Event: Ecuador Earthquake
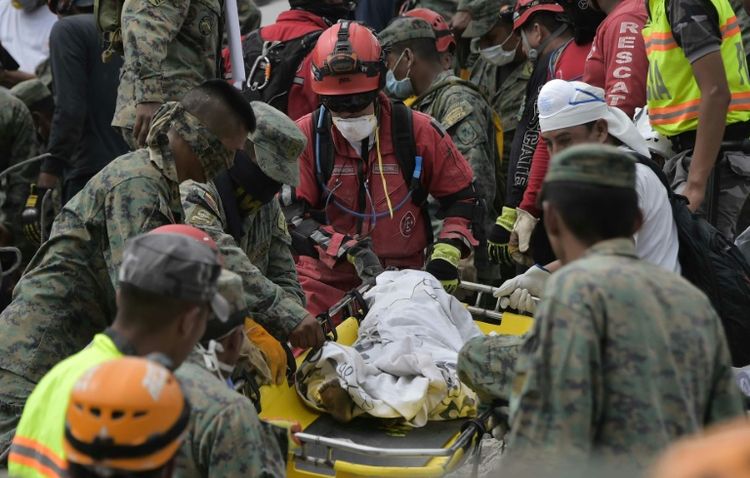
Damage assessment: damage